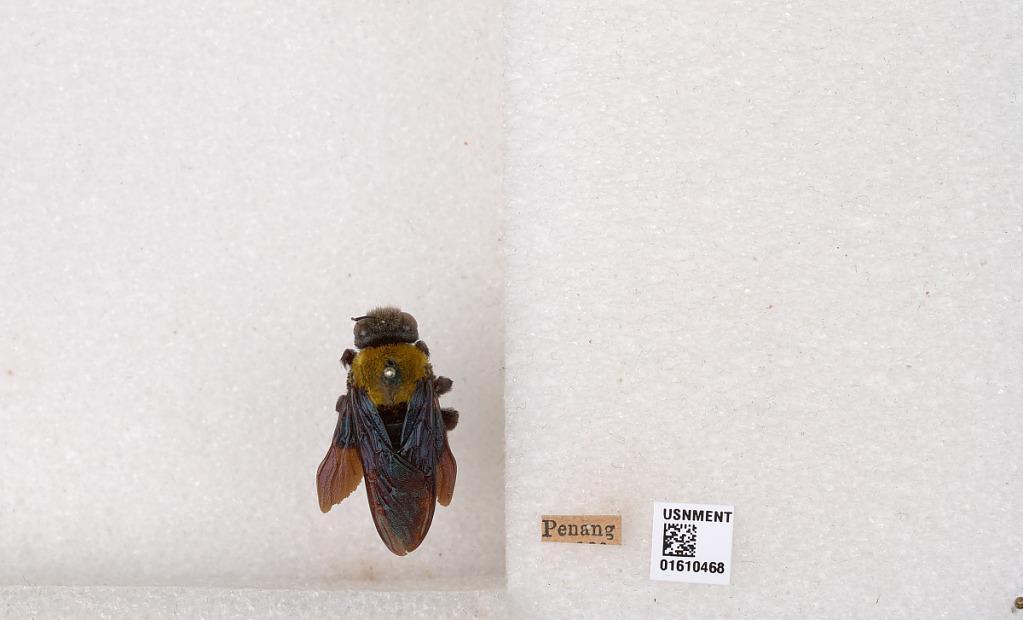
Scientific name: Xylocopa (Koptortosoma) aestuans (Linnaeus)
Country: Malasia
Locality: Penang
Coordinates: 5.36991, 100.261